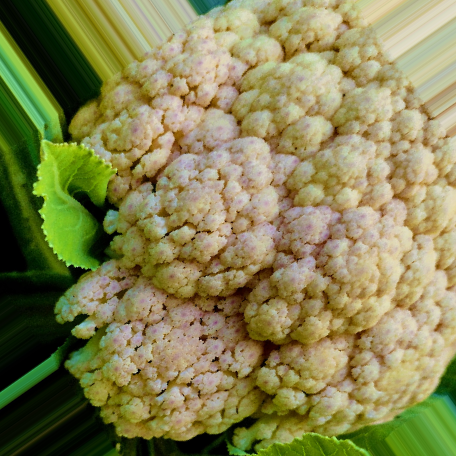
Label: Bacterial spot rot